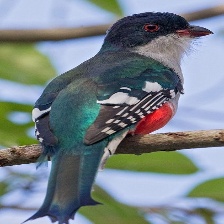
Species: CUBAN TROGON
Scientific name: PRIOTELUS TEMNURUS